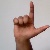
The image shows a hand gesture representing the letter 'L' in Indian Sign Language.